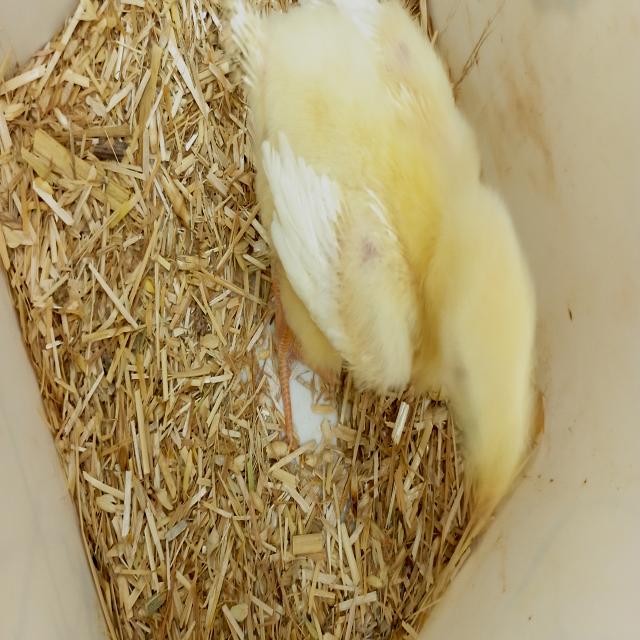
Weight: 173 g